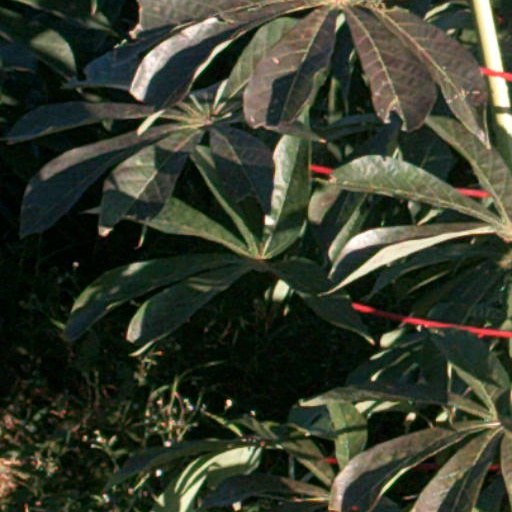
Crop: cassava